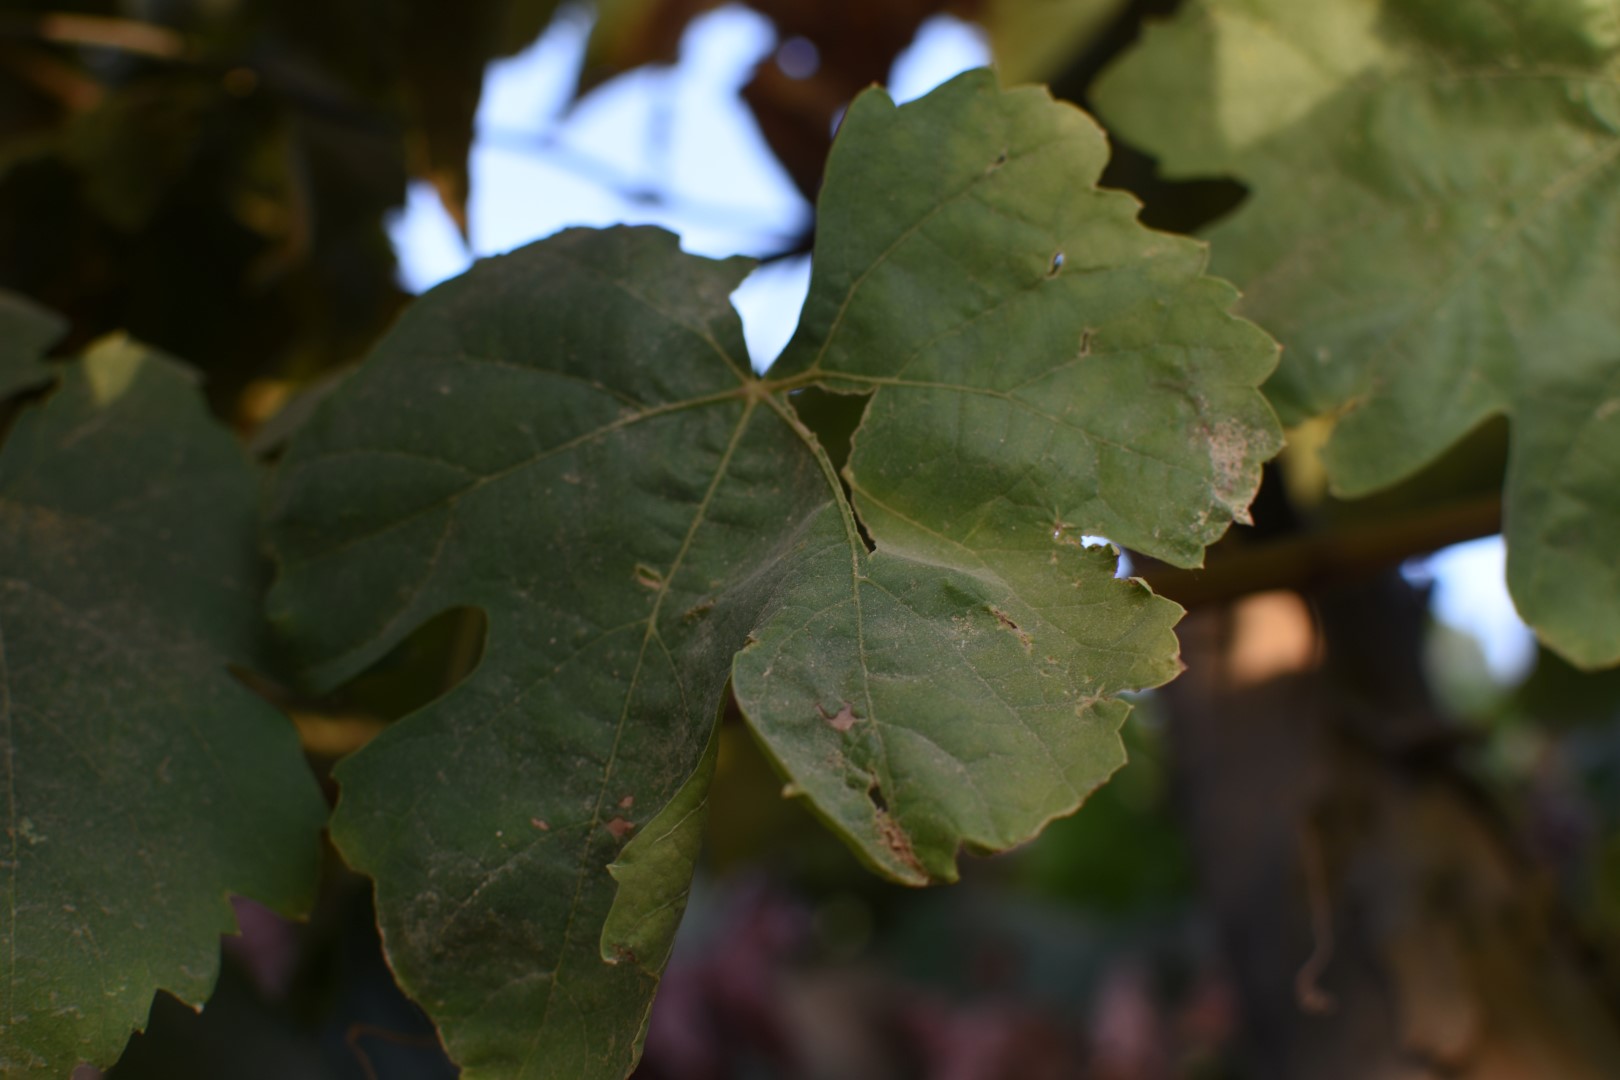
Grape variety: Thompson Seedless